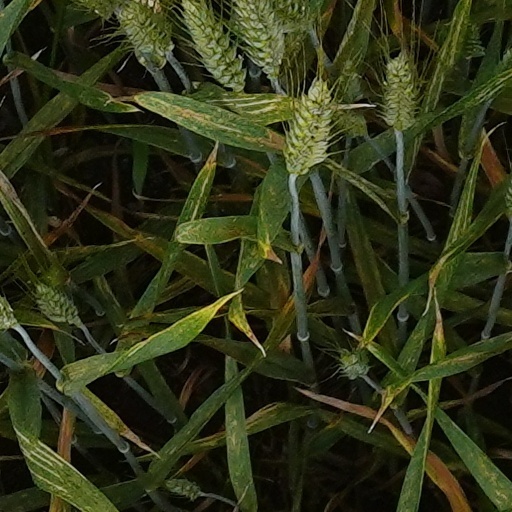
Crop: wheat